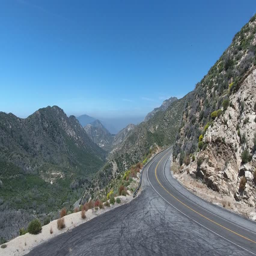
aerial drone shot of sports car on the highway to the mountains